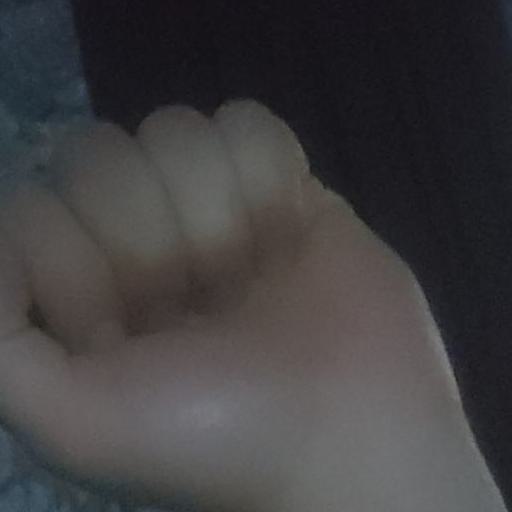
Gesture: fist